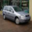
Label: automobile